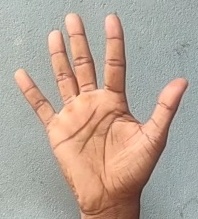
ASL sign: 5